School Street Barn

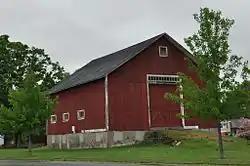

The School Street Barn is the last remaining 19th century barn in Agawam, Massachusetts. Built in 1880, it is located in the town's School Street Park, and is one of the few surviving elements of the Springfield City Jail Farm, which was located here in the mid-20th century. The barn was listed on the National Register of Historic Places in 2012.